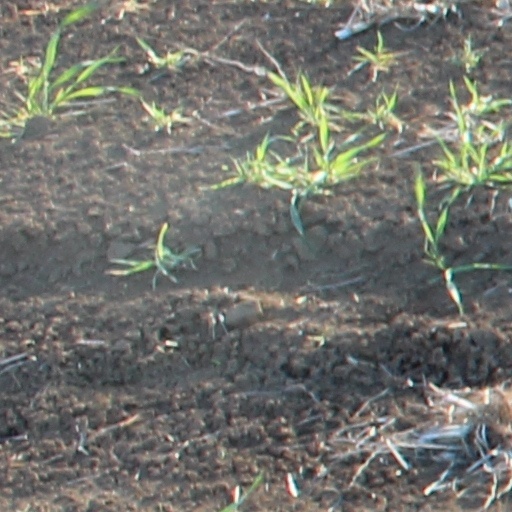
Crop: wheat